The Sound of Silence (Grey's Anatomy)

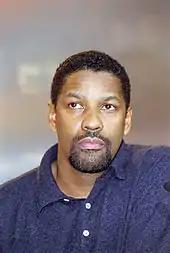
Denzel Washington in a blue shirt.

The episode, running for approximately 43 minutes, was written by Stacy McKee and directed by Denzel Washington. It featured the songs "My Girl" and "I Surrender". In October 2015, "TVLine" announced that two-time Academy Award-winner Washington would direct the ninth episode of the season, marking his first foray into television directing. He had previously directed the films "Antwone Fisher" (2002) and "The Great Debaters "(2007). The table read for the episode took place on October 14, 2015, and filming began on October 20. Before the episode's release, a video leaked from the set showed Washington walking behind Chandra Wilson (Miranda Bailey), as she pushed Ellen Pompeo (Meredith Grey) in a wheelchair, leading to speculation about Meredith's injuries.